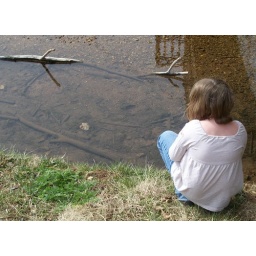
Photo by Melinda Fields. Alexos Fields gazing into the clear spring water at Bethpage.